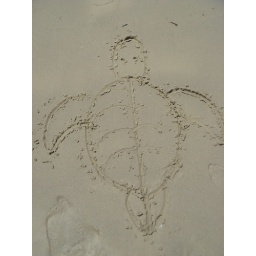
Art - turtle in the sand